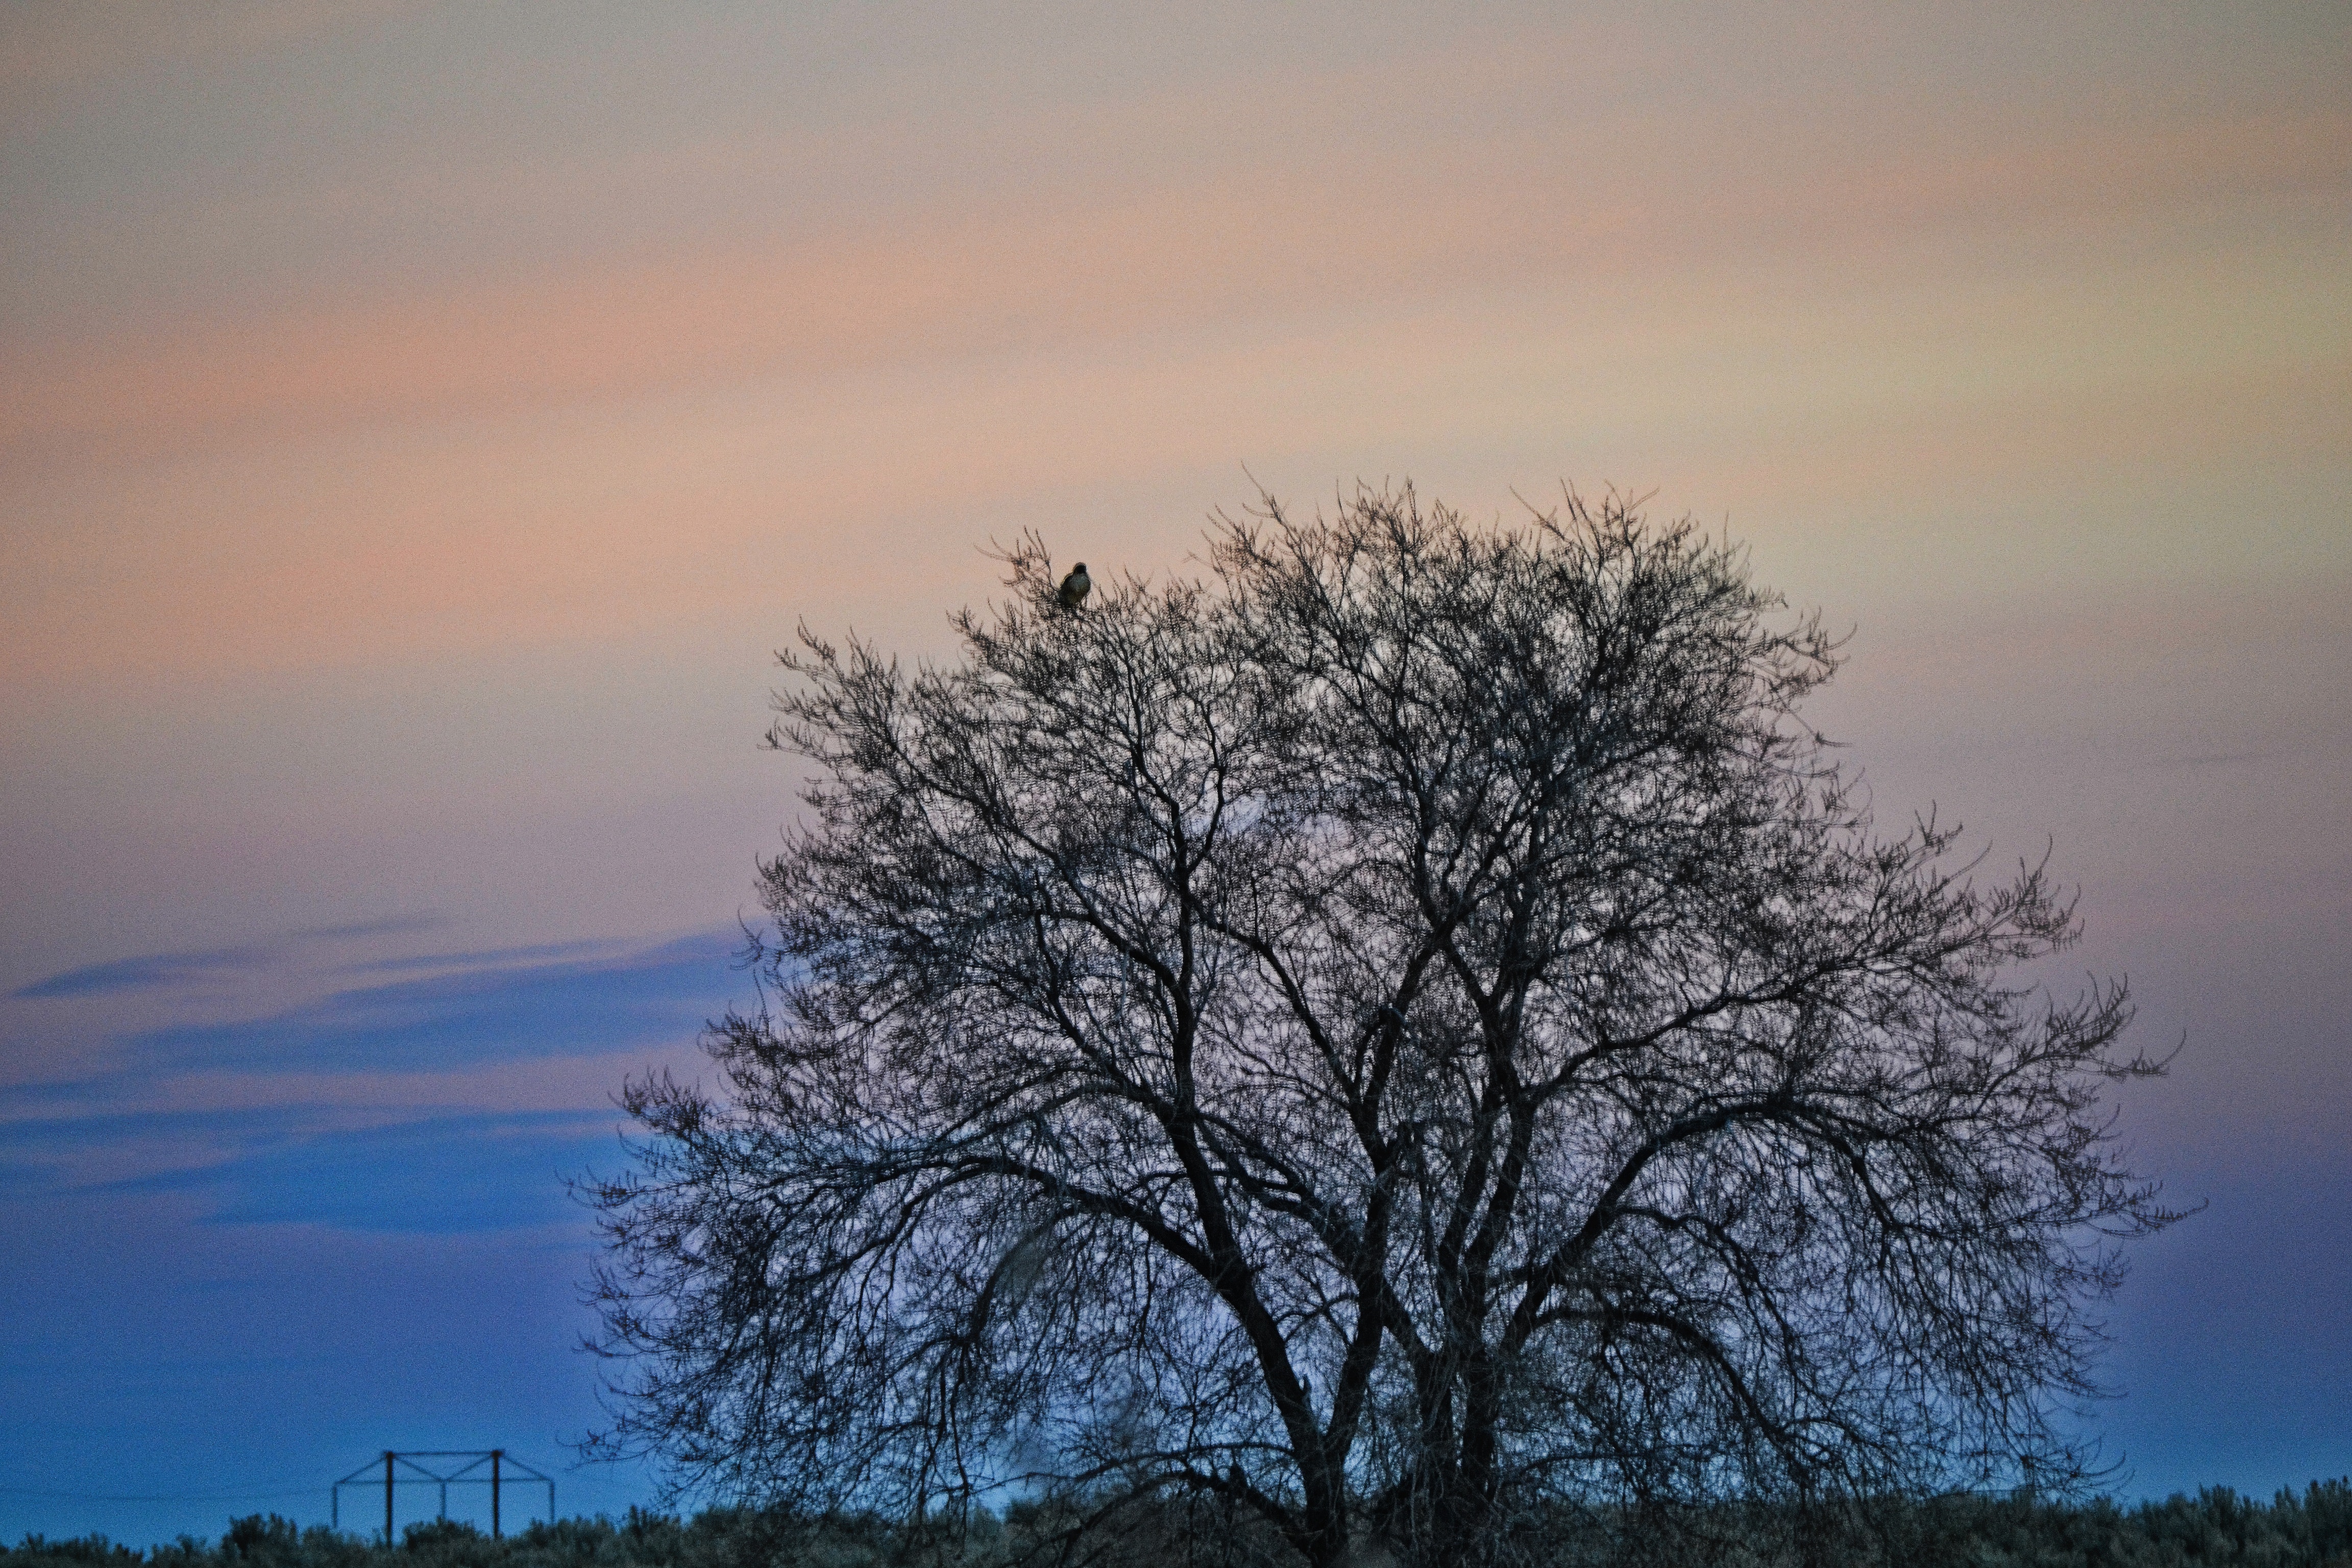
sky, tree, nature, natural landscape, atmospheric phenomenon, cloud, branch, horizon, morning, evening, atmosphere, woody plant, dusk, plant, rural area, sunlight, spring, winter, grass, sunset, landscape, calm, twig, sunrise, dawn, plain, meteorological phenomenon, night, field